Eoscatophagus

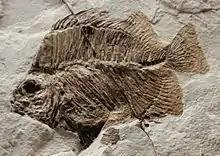
Fossil specimen

As the earliest known member of the Scatophagidae, it is often used for calibrating phylogenies of marine fish evolution.